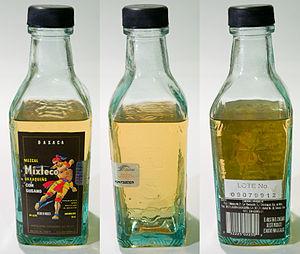
Le mezcal est une boisson alcoolisée mexicaine élaborée à partir de l’Agave - spécialement de type « maguey » - à l'instar de la tequila.
Agave americana, communément appelé Agave américain, Agave d'Amérique, est une espèce d'agaves de la famille des Agavacées. Elle est également appelée choka bleu à La Réunion. Il s'agit d'une espèce originaire d'Amérique du Nord. Très utilisée en horticulture, elle est maintenant naturalisée sur tous les continents. Il en existe une multitude de cultivars.